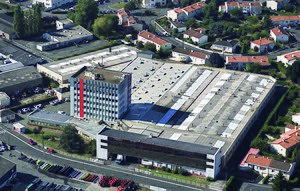
Site de l'usine et siège de l'entreprise Nicoll à Cholet.
La société Nicoll est une entreprise française fondée en 1956 par Jean Ollivier dont le siège social est situé à Cholet. Elle conçoit et fabrique, à partir de matériaux de synthèse, des systèmes d’évacuation et de gestion des fluides essentiellement destinés au secteur du bâtiment. Depuis 2003, Nicoll fait partie du groupe belge Aliaxis, un des leaders mondiaux dans la fabrication et la commercialisation de solutions pour le transport de fluides.